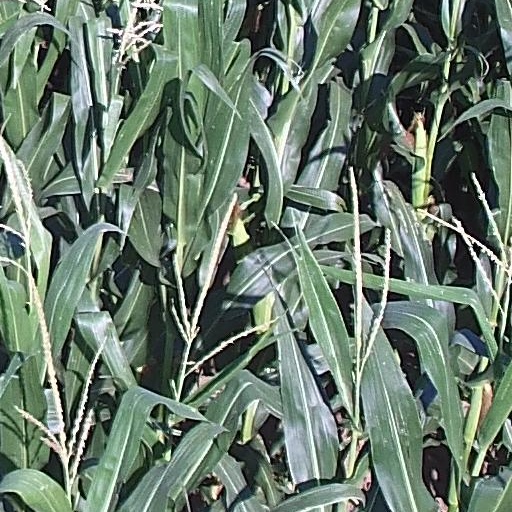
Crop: maize; corn